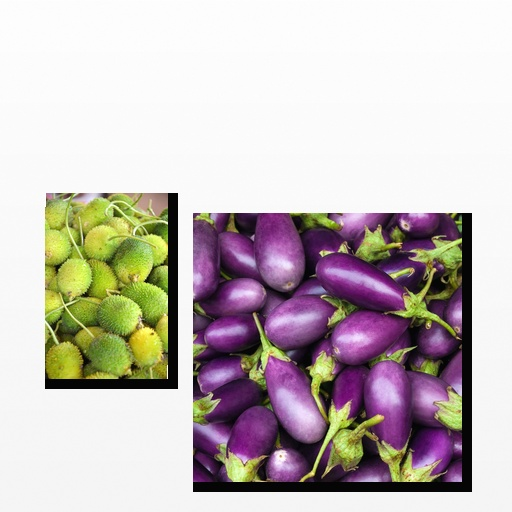
Food items: spiny_gourd, eggplant